Toggenburg Bible

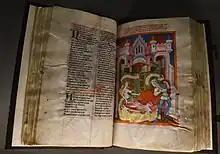
A page from the High Gothic "Toggenburg Chronicle"

The Toggenburg-Chronik (also known as the Toggenburg Bible, Toggenburg World Chronicle, , or ) is an illuminated manuscript that was created for Frederick VII, Graf of Toggenburg and his wife, Gräfin Elisabeth von Matsch. Toggenburg is a region of what is now Canton St. Gallen in Switzerland, which is in the general vicinity of Liechtenstein. The codex was produced by a local chaplain, Dietrich von Lichtensteig, or "Dietrich of Lichtensteig." Von Lichtensteig based his manuscript on a previous by Rudolph von Ems. Per , the artist who created the illustrations "most likely worked in Konstanz [and] seems to have been trained in the Prague Wenceslas workshop, but has influences from South Tyrol and Verona."